Dana Amir

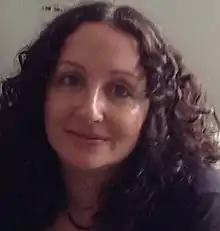
Amir in 2014

Dana Amir (born 1966) is a full professor at Haifa University, clinical psychologist, psychoanalyst, poet and literature researcher.